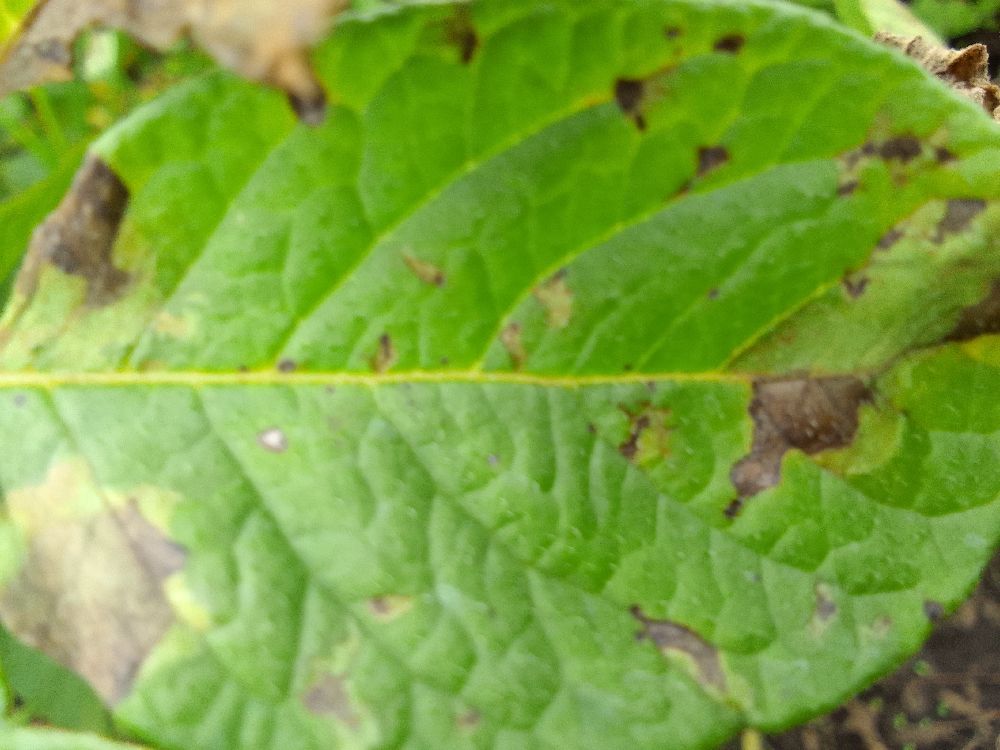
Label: Late blight